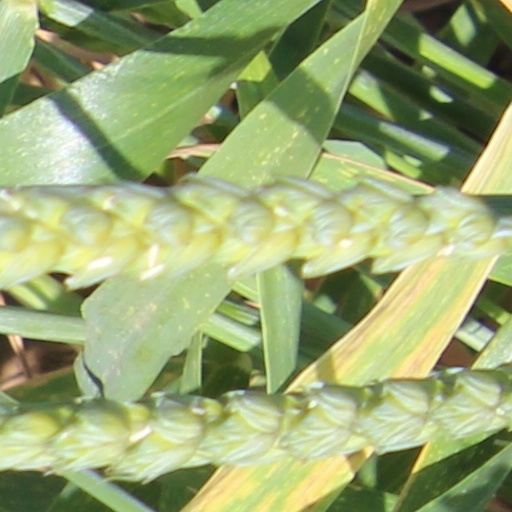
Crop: wheat